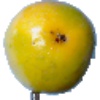
Label: maracuja